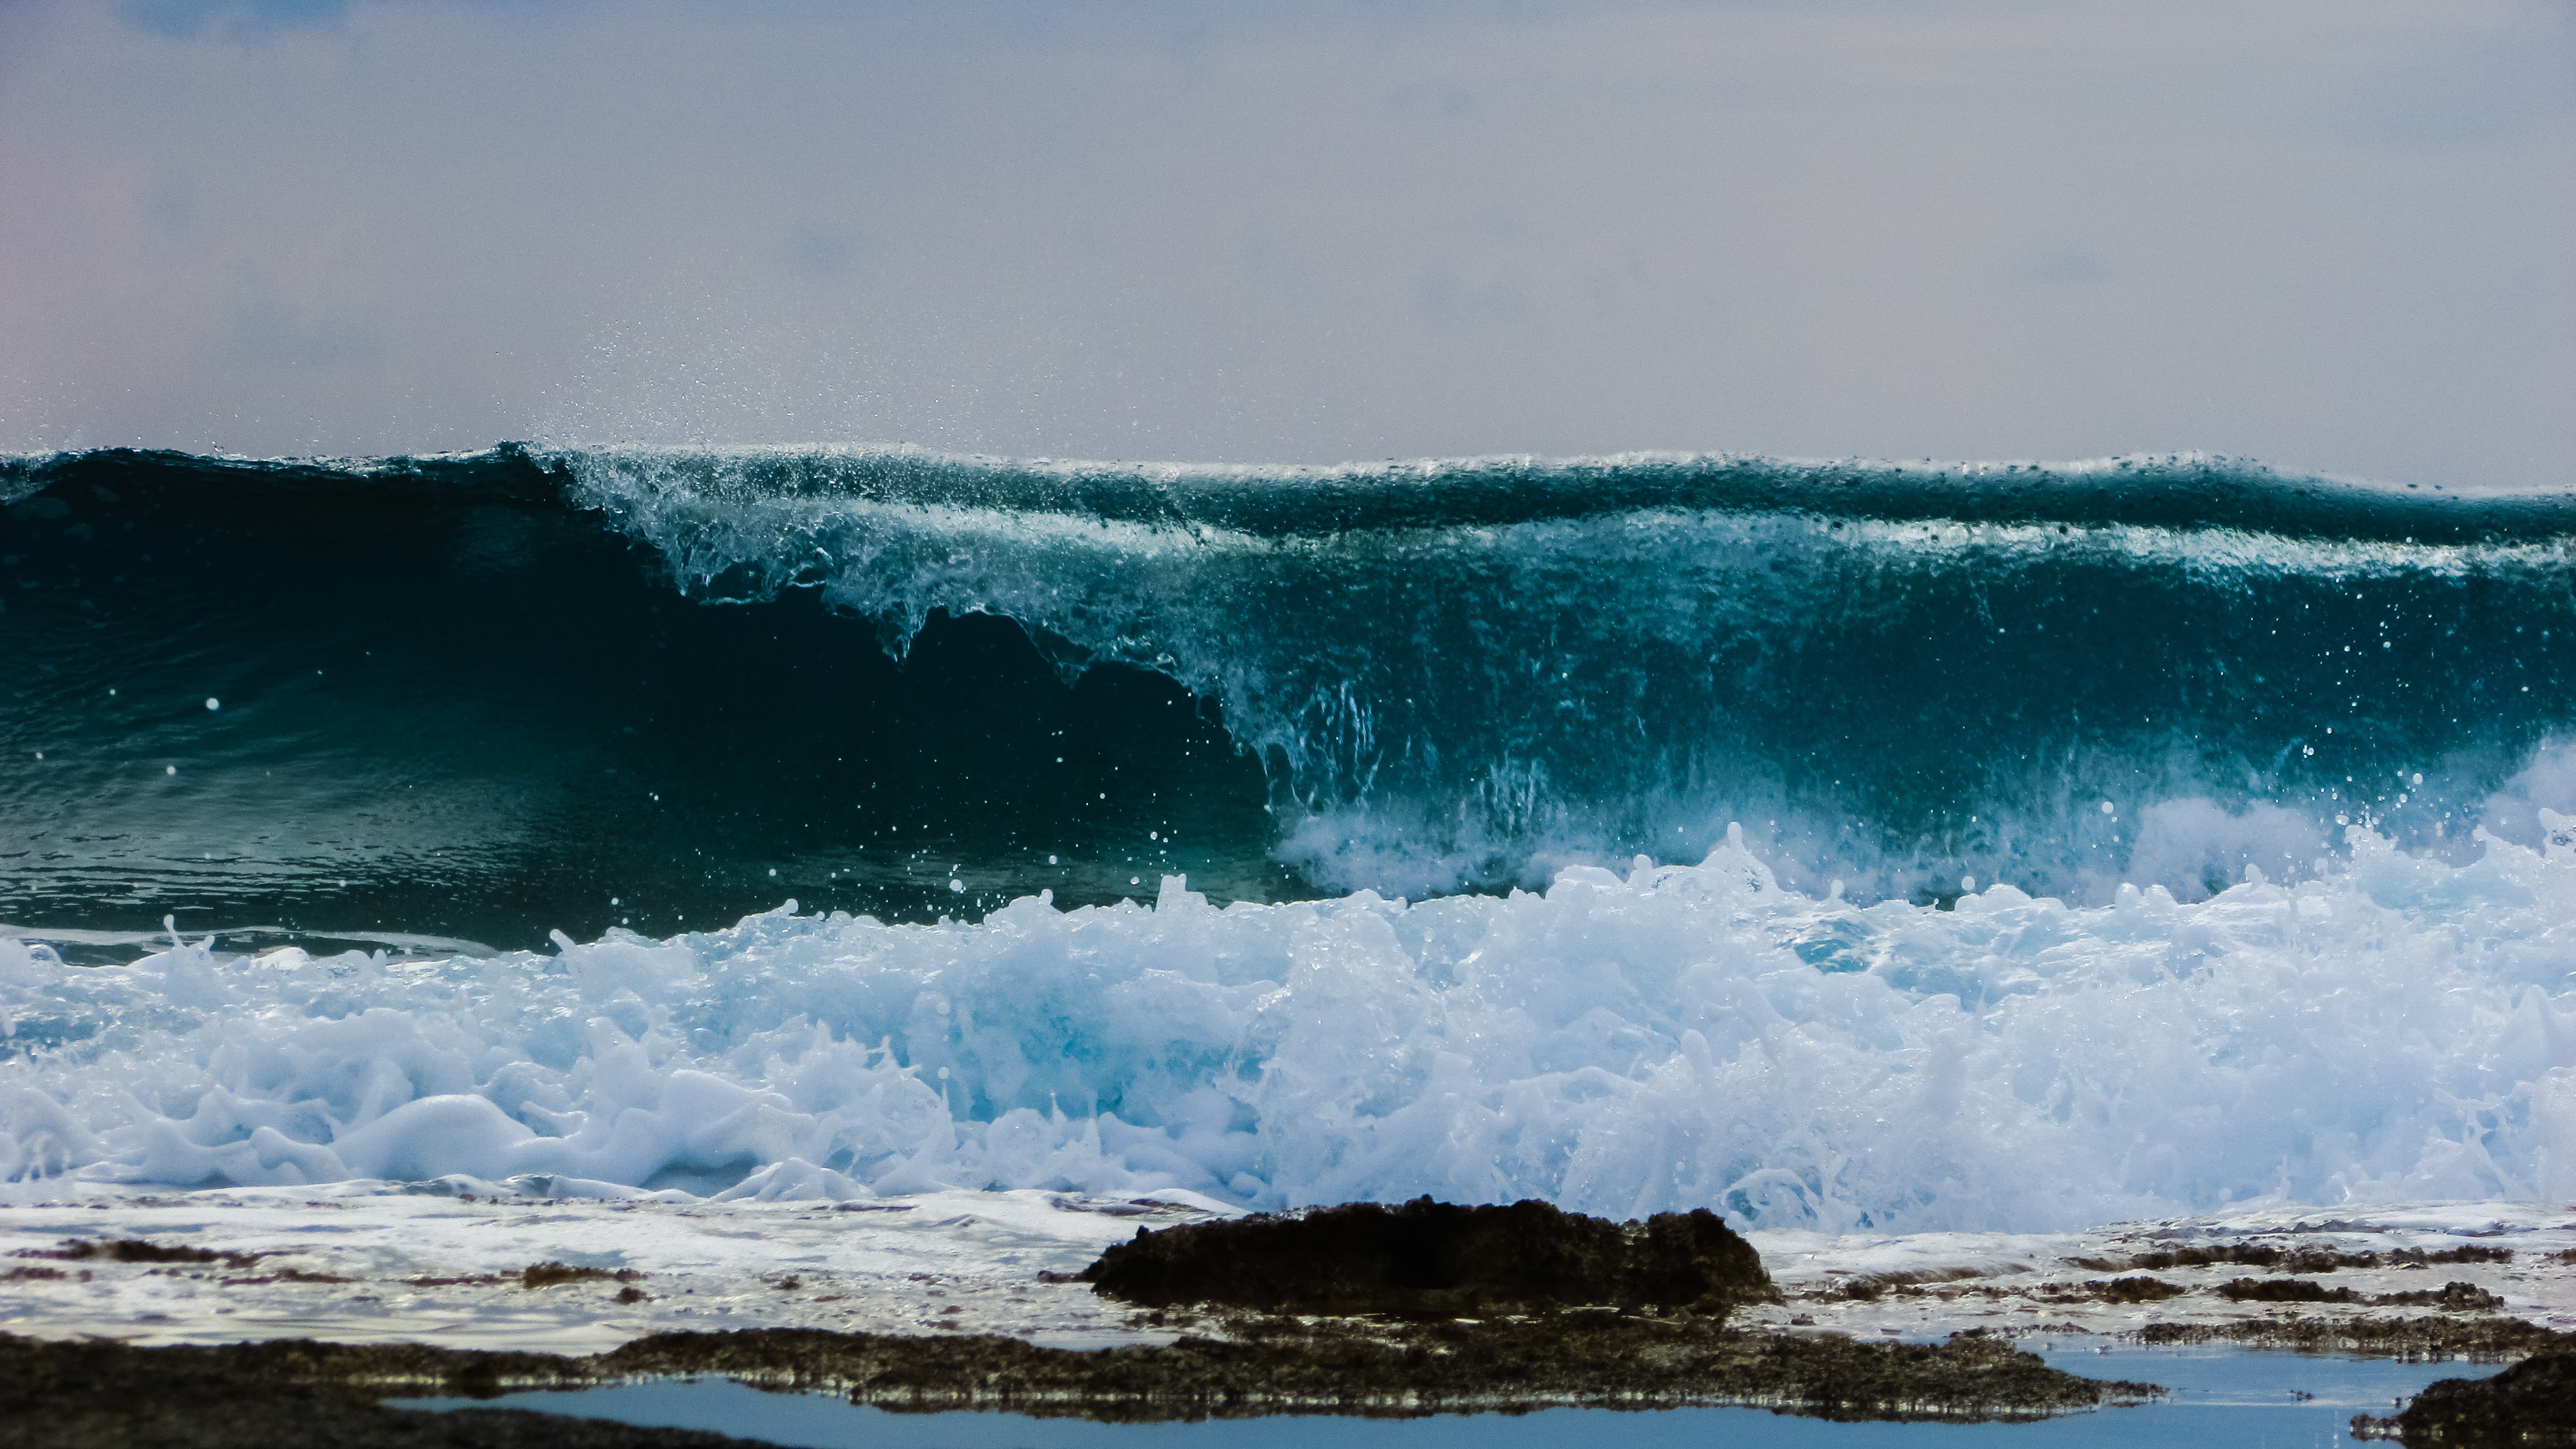
beach, sea, coast, water, nature, ocean, winter, shore, wave, wind, foam, surfing, splash, spray, body of water, drops, smashing, wind wave